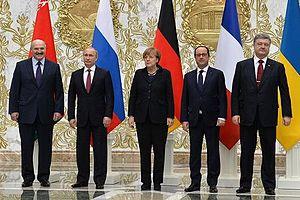
La crise ukrainienne a débuté le 21 novembre 2013 à la suite de la décision du gouvernement ukrainien de ne pas signer l'accord d'association entre l'Ukraine et l'Union européenne.